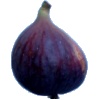
Label: fig